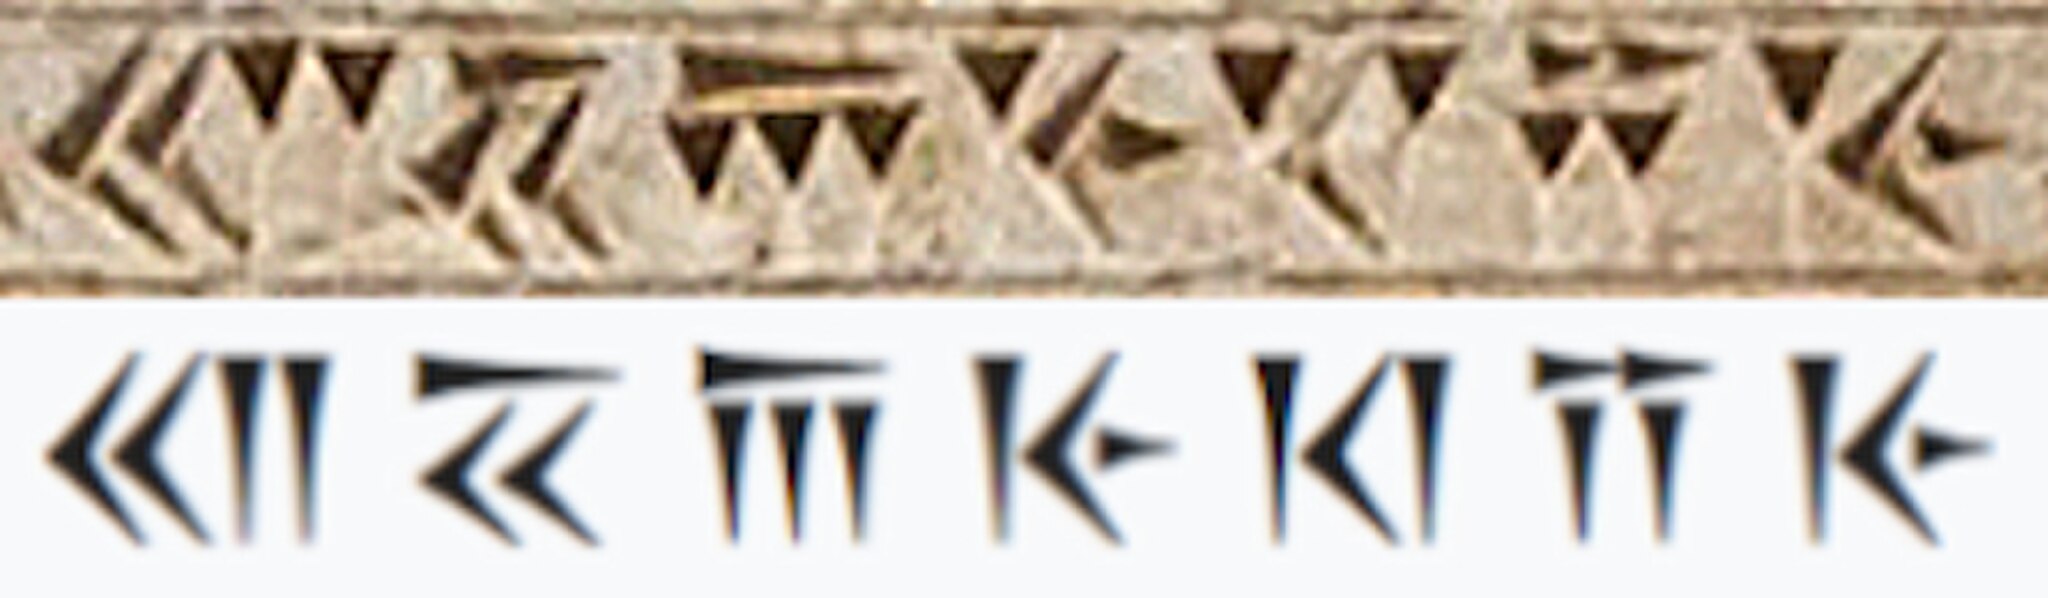
Title: Old Persian for King
Description: Old Persian for King
Date: 2019-09-08
Categories: Extracted images, Derivative works from images by User:Poco a poco, Old Persian inscriptions, DNa inscription